Ice shelf

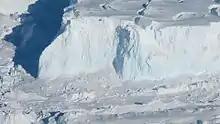
Thwaites Ice Shelf (Antarctica)

All Canadian ice shelves are attached to Ellesmere Island and lie north of 82°N. Ice shelves that are still in existence are the Alfred Ernest Ice Shelf, Ward Hunt Ice Shelf, Milne Ice Shelf and Smith Ice Shelf. The M'Clintock Ice Shelf broke up from 1963 to 1966; the Ayles Ice Shelf broke up in 2005; and the Markham Ice Shelf broke up in 2008. The remaining ice shelves have also lost a significant amount of their area over time, with the Milne Ice Shelf being the last to be affected, with it breaking off in August 2020.